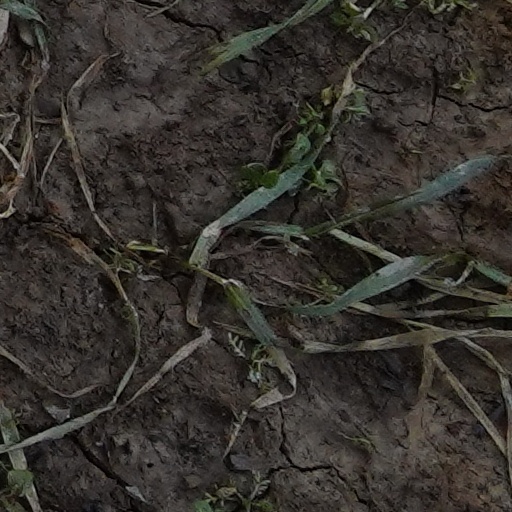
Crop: wheat